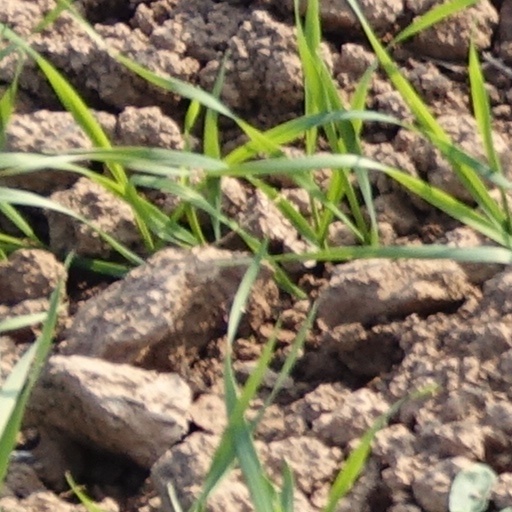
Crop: wheat